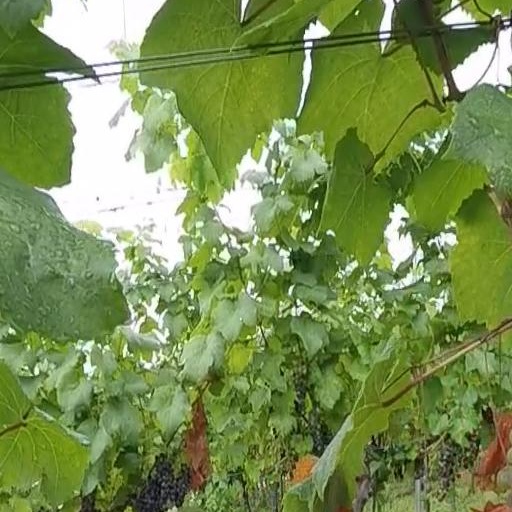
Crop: grape